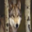
Label: wolf